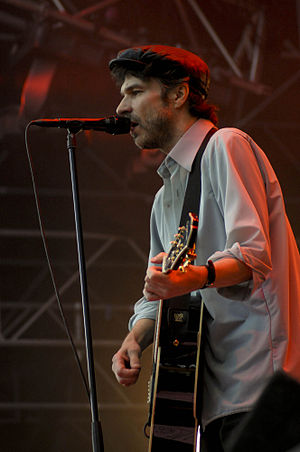
Joakim Thåström
Joakim Thåström i 2008
Joakim Thåström er en svensk musiker, sanger og komponist, der er kendt som soloartist og som tidligere som sanger og guitarist i grupperne Ebba Grön og Imperiet.